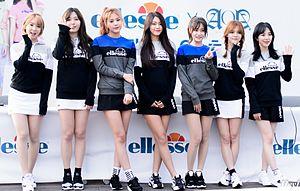
AOA est un girl group sud-coréen produit par FNC Entertainment. Il se composait de 8 membres : Jimin, Yuna, Youkyung, Chanmi, Hyejeong, Seolhyun, Choa et Mina, mais est maintenant uniquement composé de quatre membres. Le groupe débute le 30 juin 2012 avec le single Angel's Story.